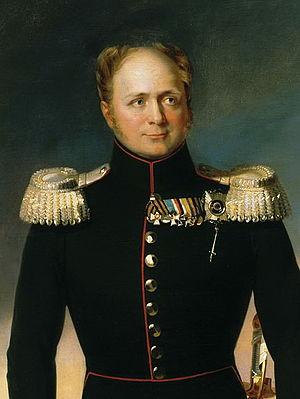
Cadette de la dynastie des Oldenbourg, la maison de Holstein-Gottorp a régné sur la Suède entre 1751 et 1818, la Russie de 1762 à 1917, l'Oldenbourg entre 1773 et 1918, et plus brièvement sur la Norvège de 1814 à 1818.